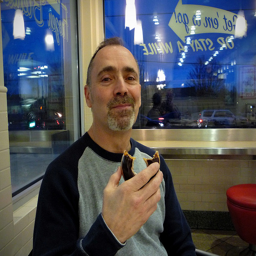
A happy man eats a chocolate covered donut.
The man is in a restaurant eating a donut.
a man eating a donut in a donut shop
A man, seated and eating a donut in the corner of a restaurant.
a man holding a doughnut in his hand inside a restaurant